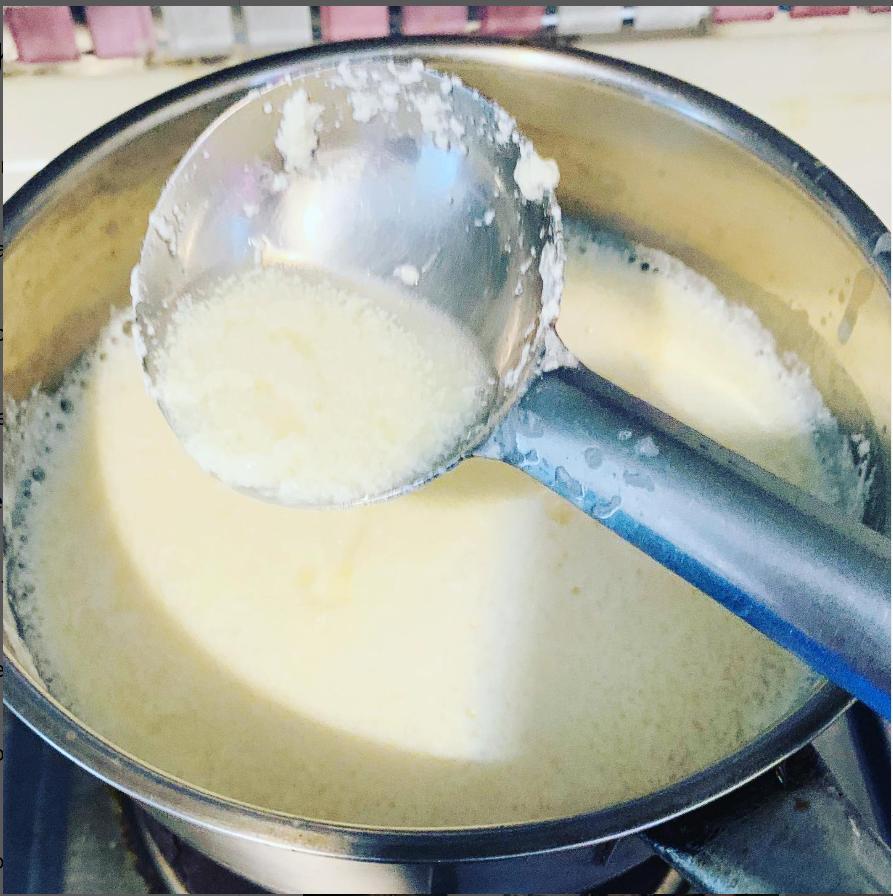
Haya ni maziwa yako kwenye sufuria, yamechotwa kwenye kijiko yanaonekana kuwa yameharibika kwa kuwa yamekatika.